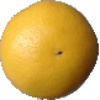
Label: Grapefruit White 1